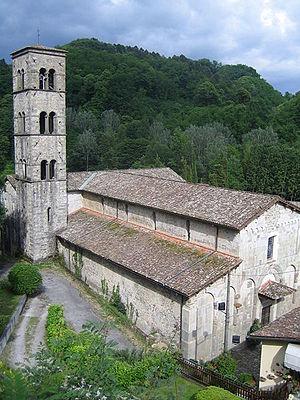
Fornaci di Barga est une frazione de la commune de Barga, dans la province de Lucques en Toscane, sur la rive gauche du fleuve Serchio.